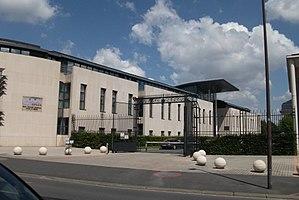
vue de l'École Nationale Supérieure d'Arts et Métiers (Châlons-en-Champagne).
Le campus Arts et Métiers de Châlons-en-Champagne est l'un des 11 principaux sites de l'École nationale supérieure d'arts et métiers. Les premiers bâtiments datent du XVIIIᵉ siècle,